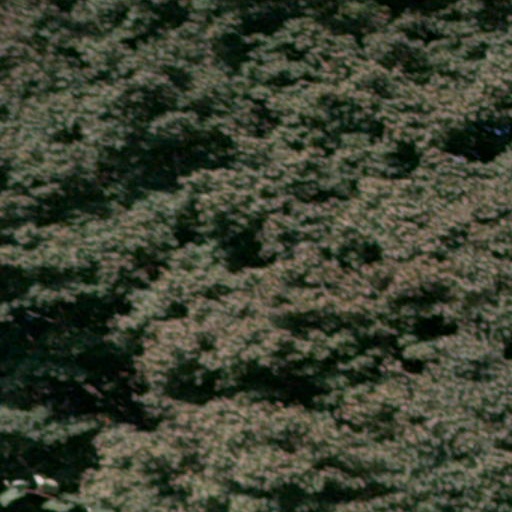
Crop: cassava